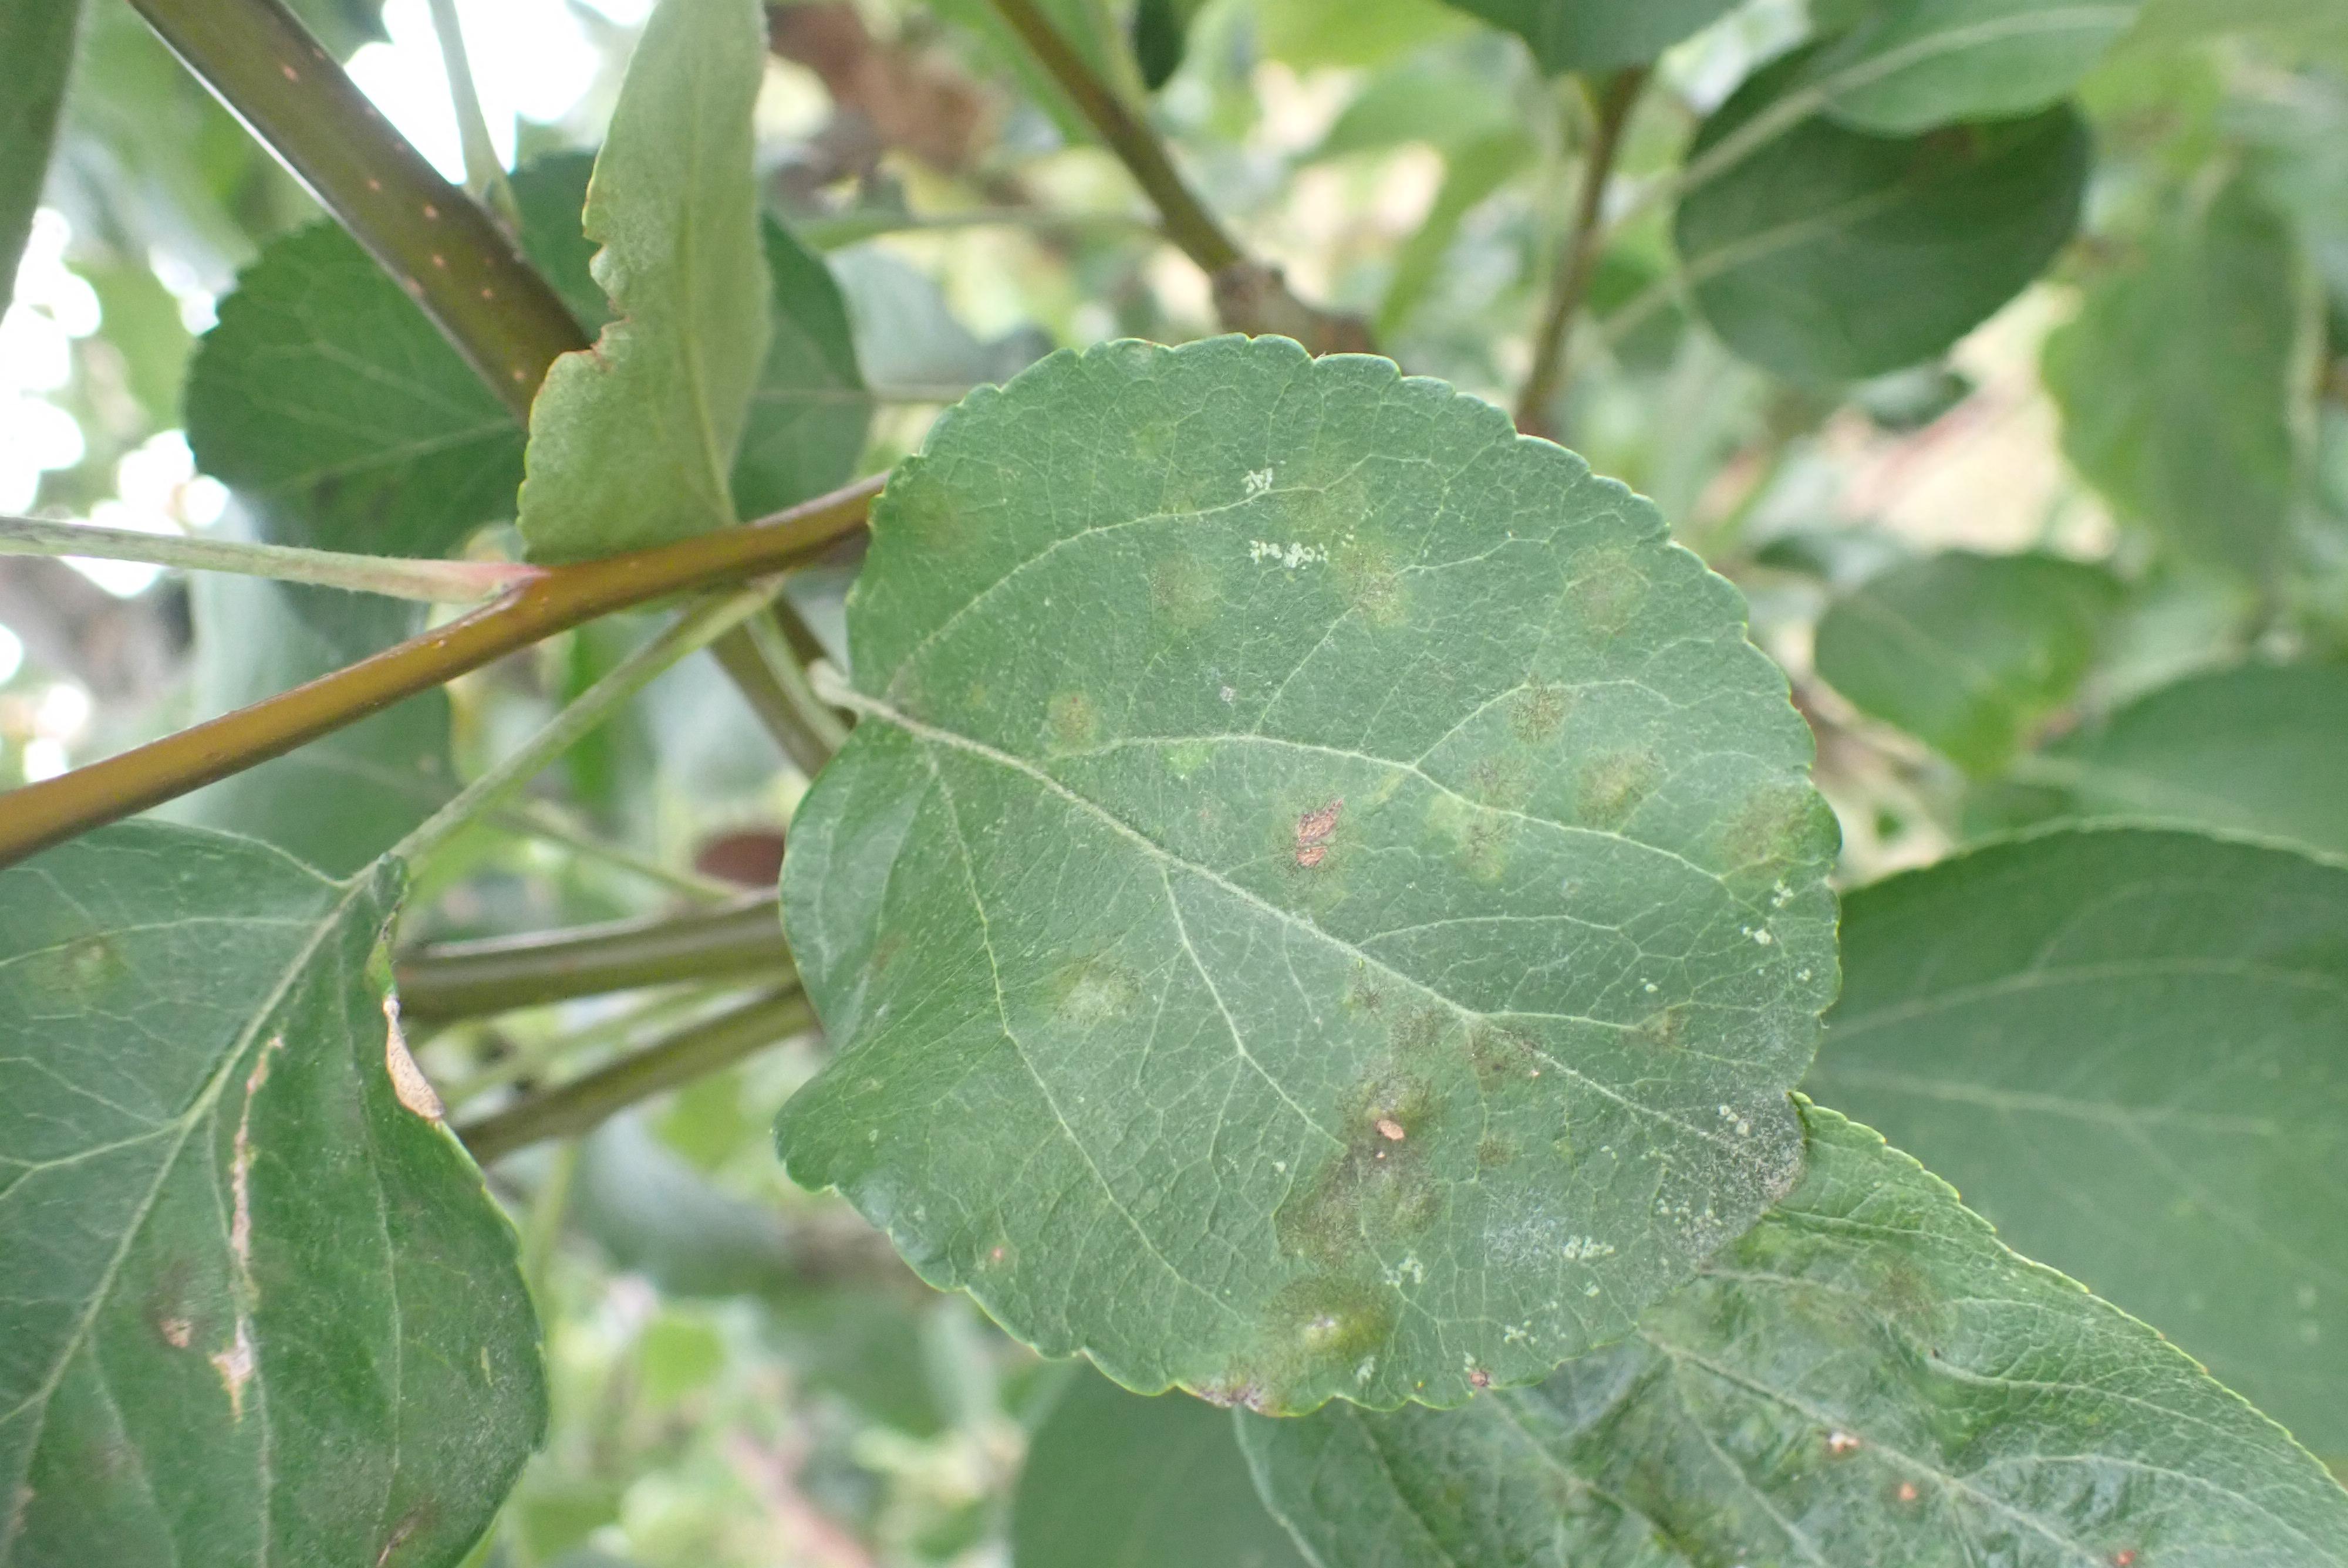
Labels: complex